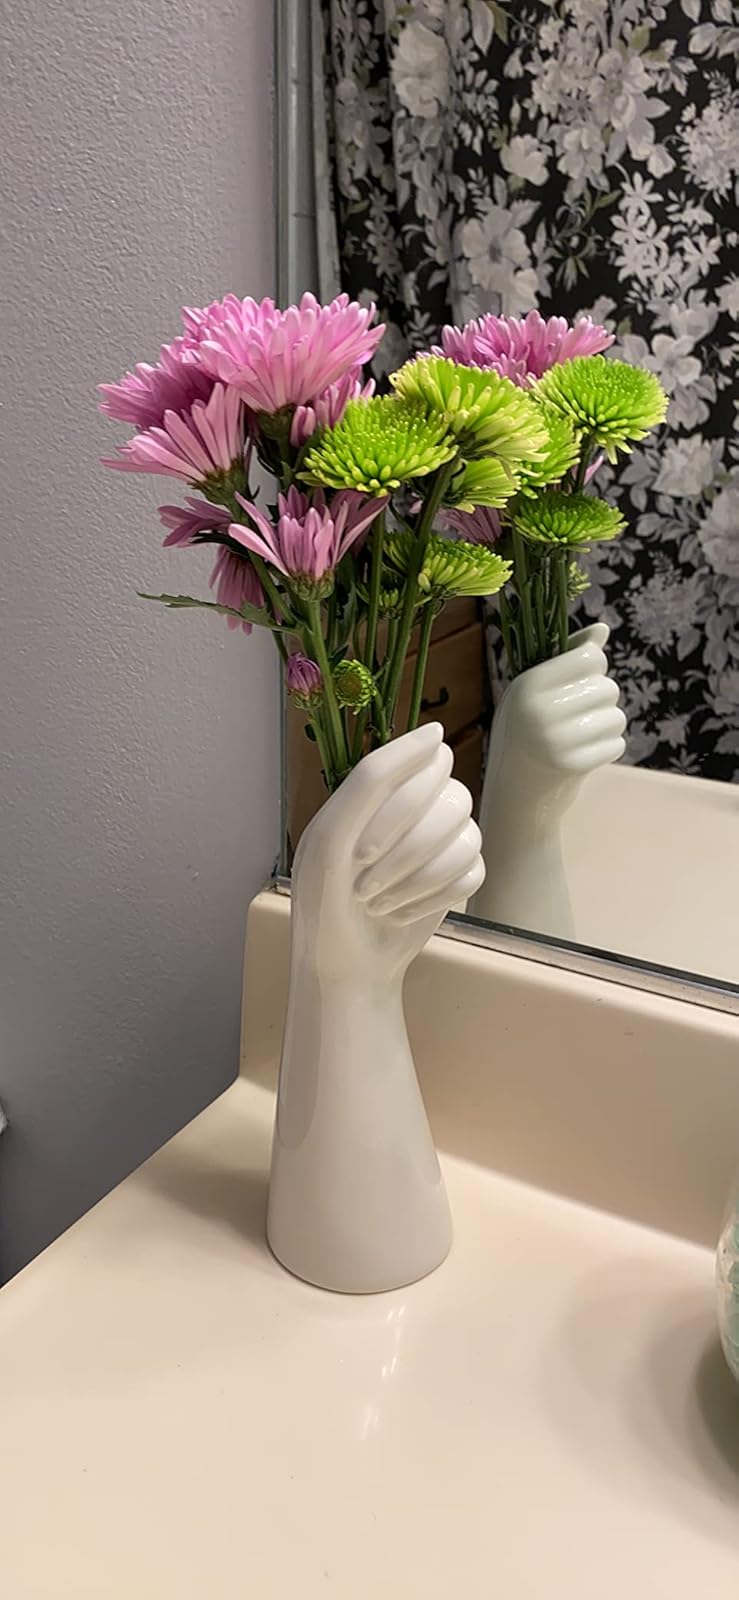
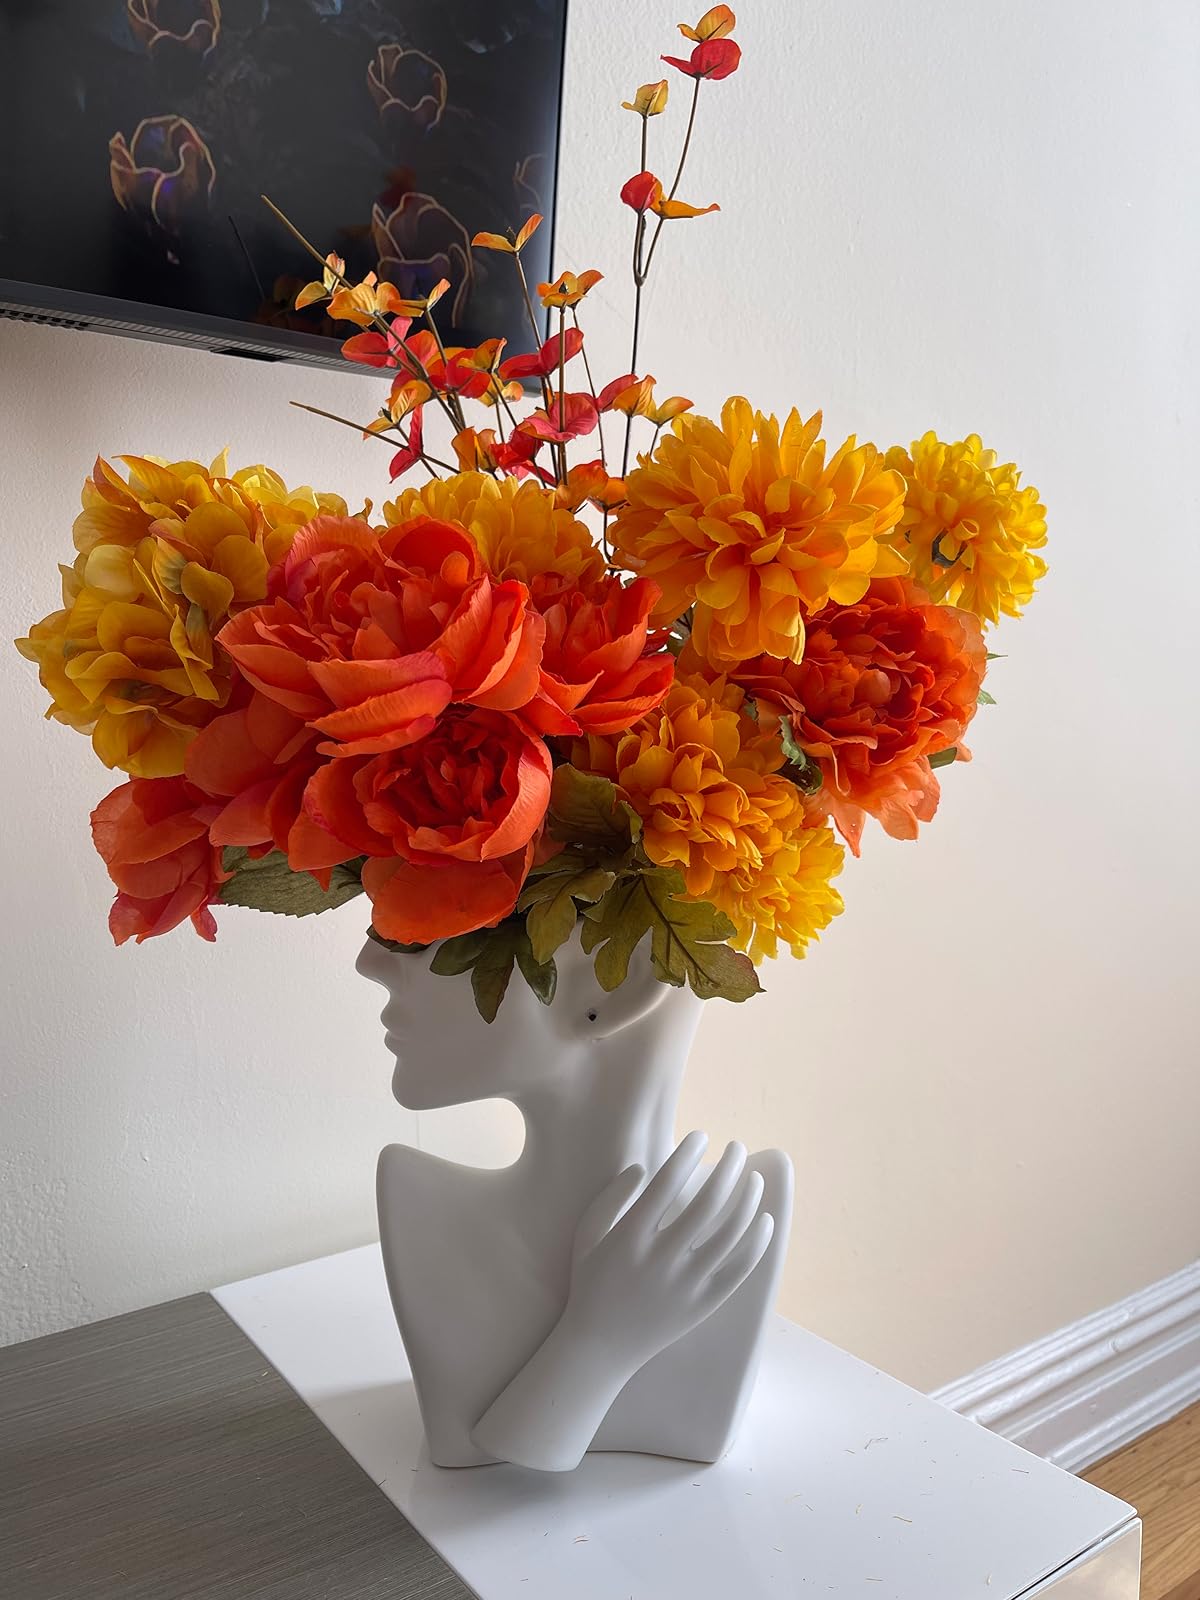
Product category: vase
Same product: no